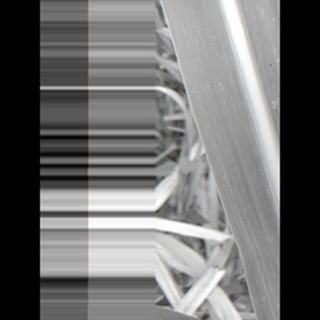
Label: sugarcane_mosaic